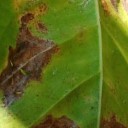
Label: Miner